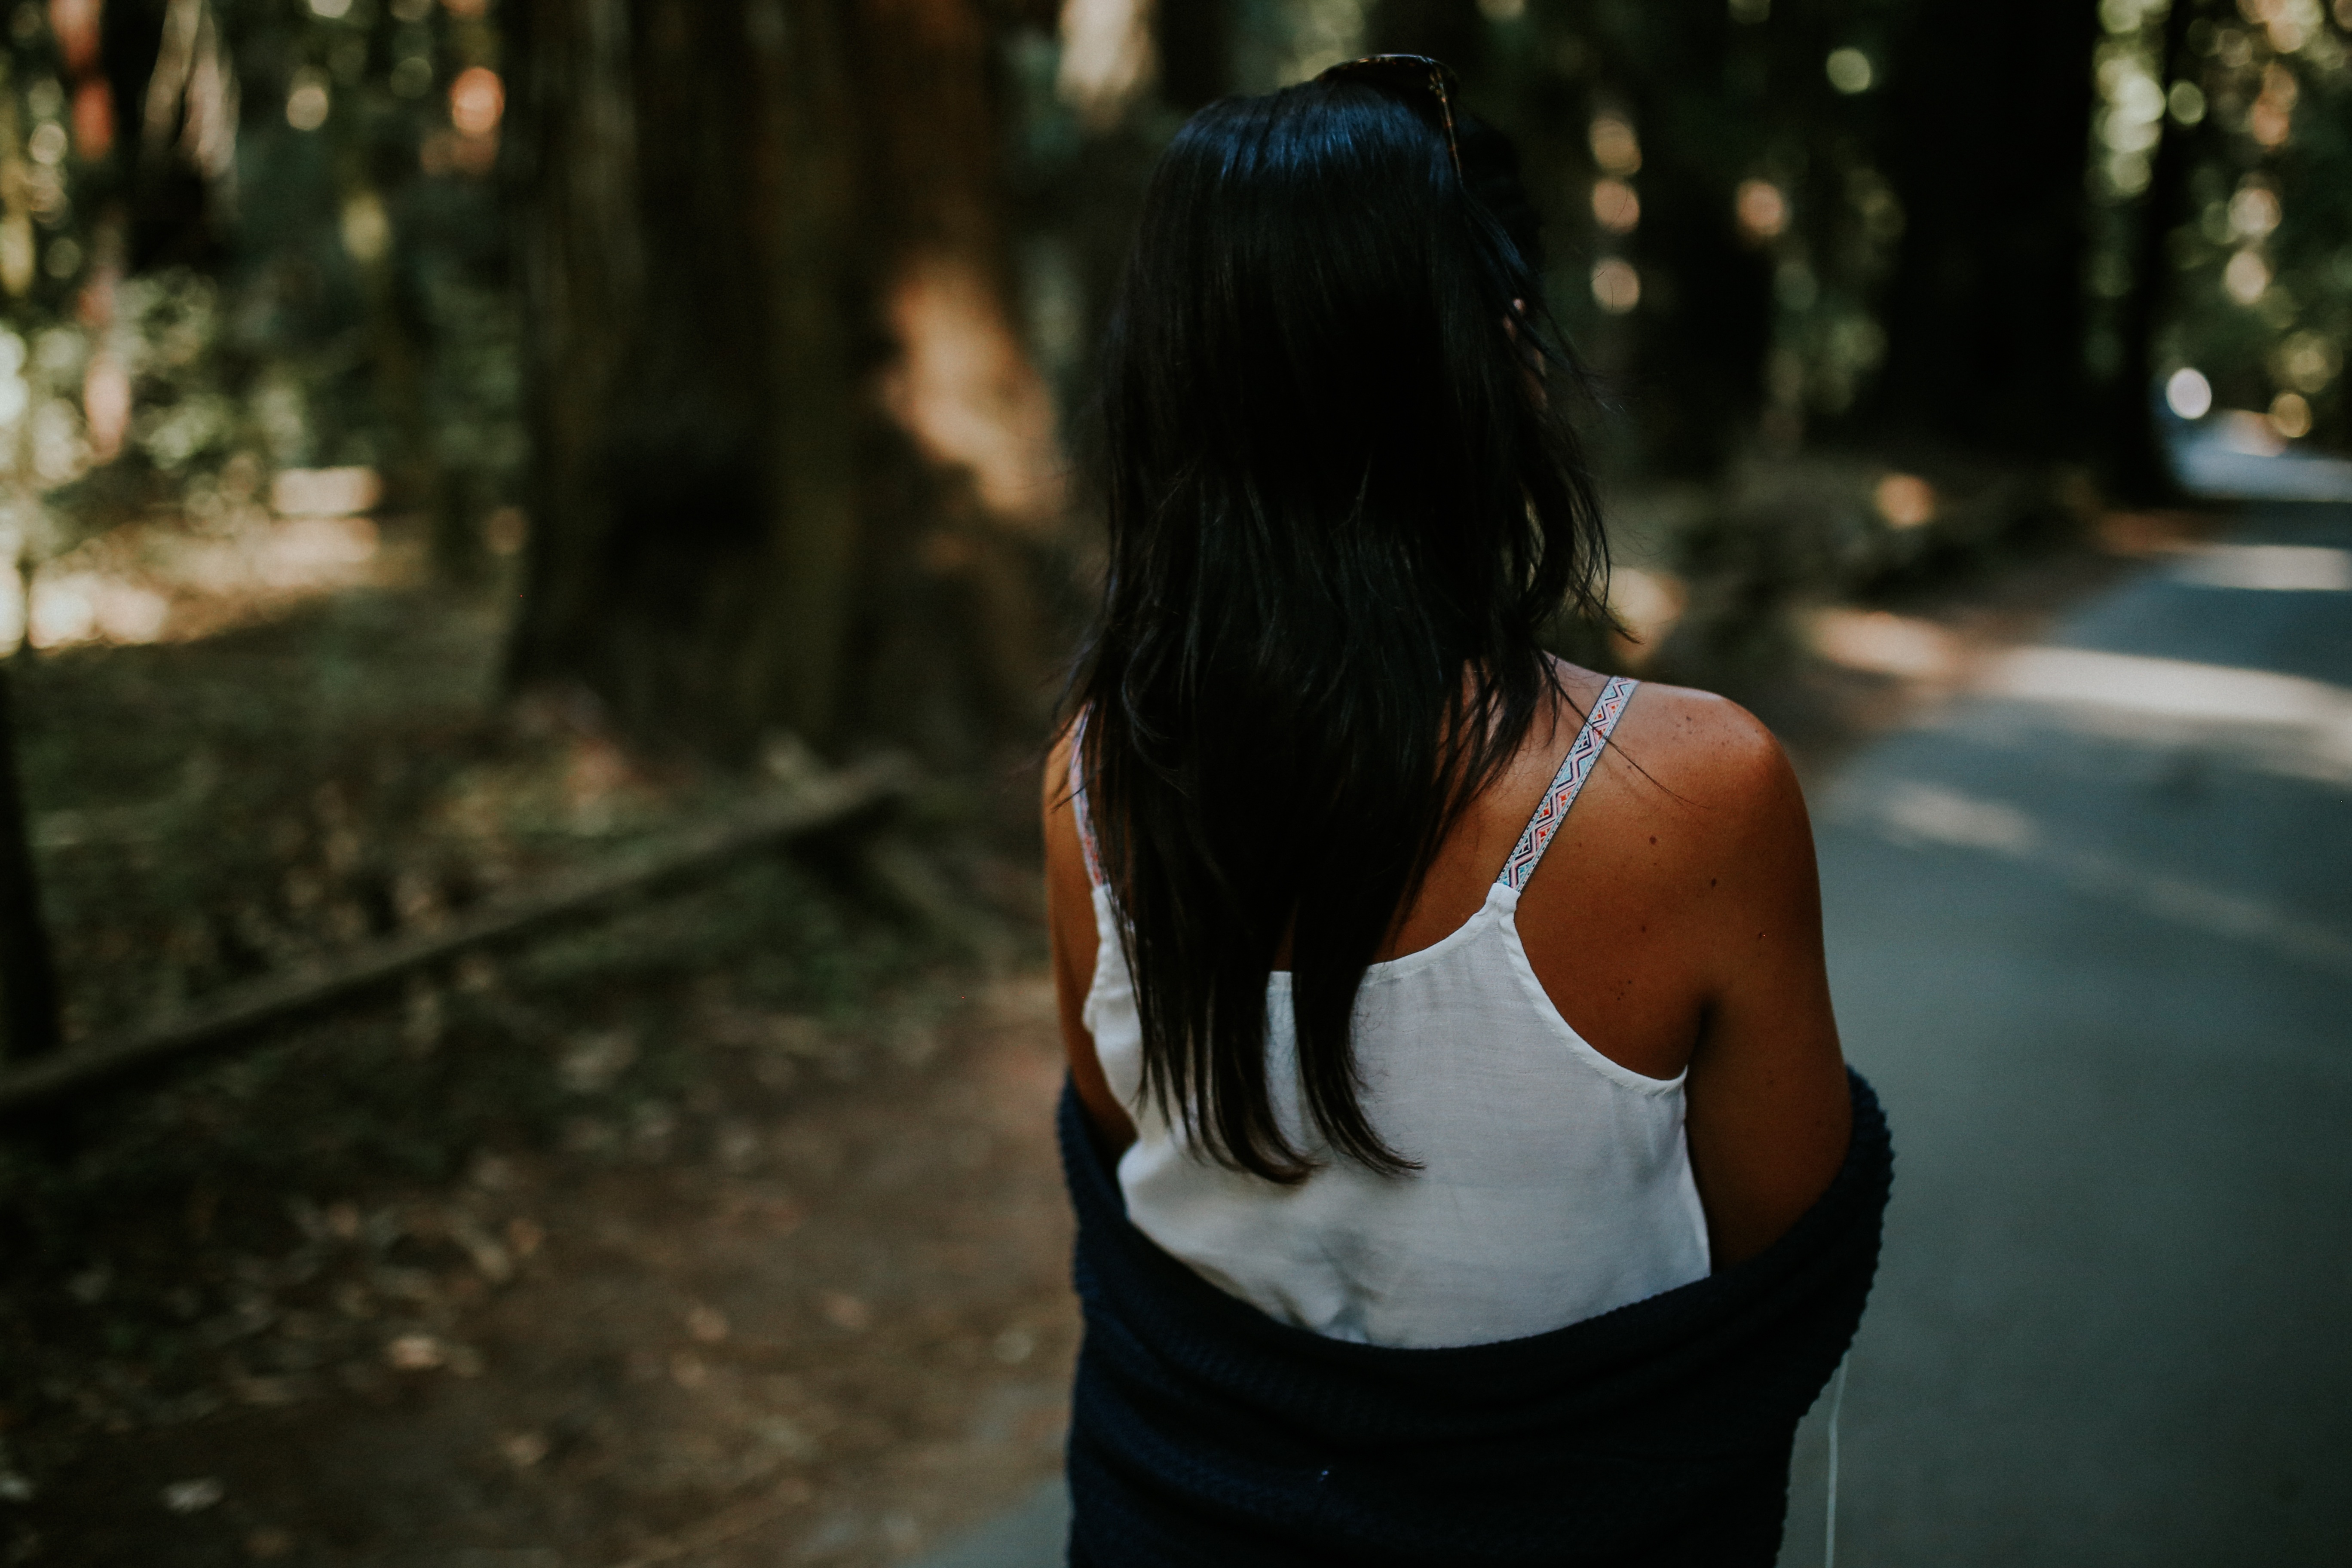
person, girl, woman, photography, sunlight, female, walk, portrait, model, spring, black, lady, season, photograph, beauty, emotion, interaction, photo shoot